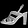
Label: Sandal